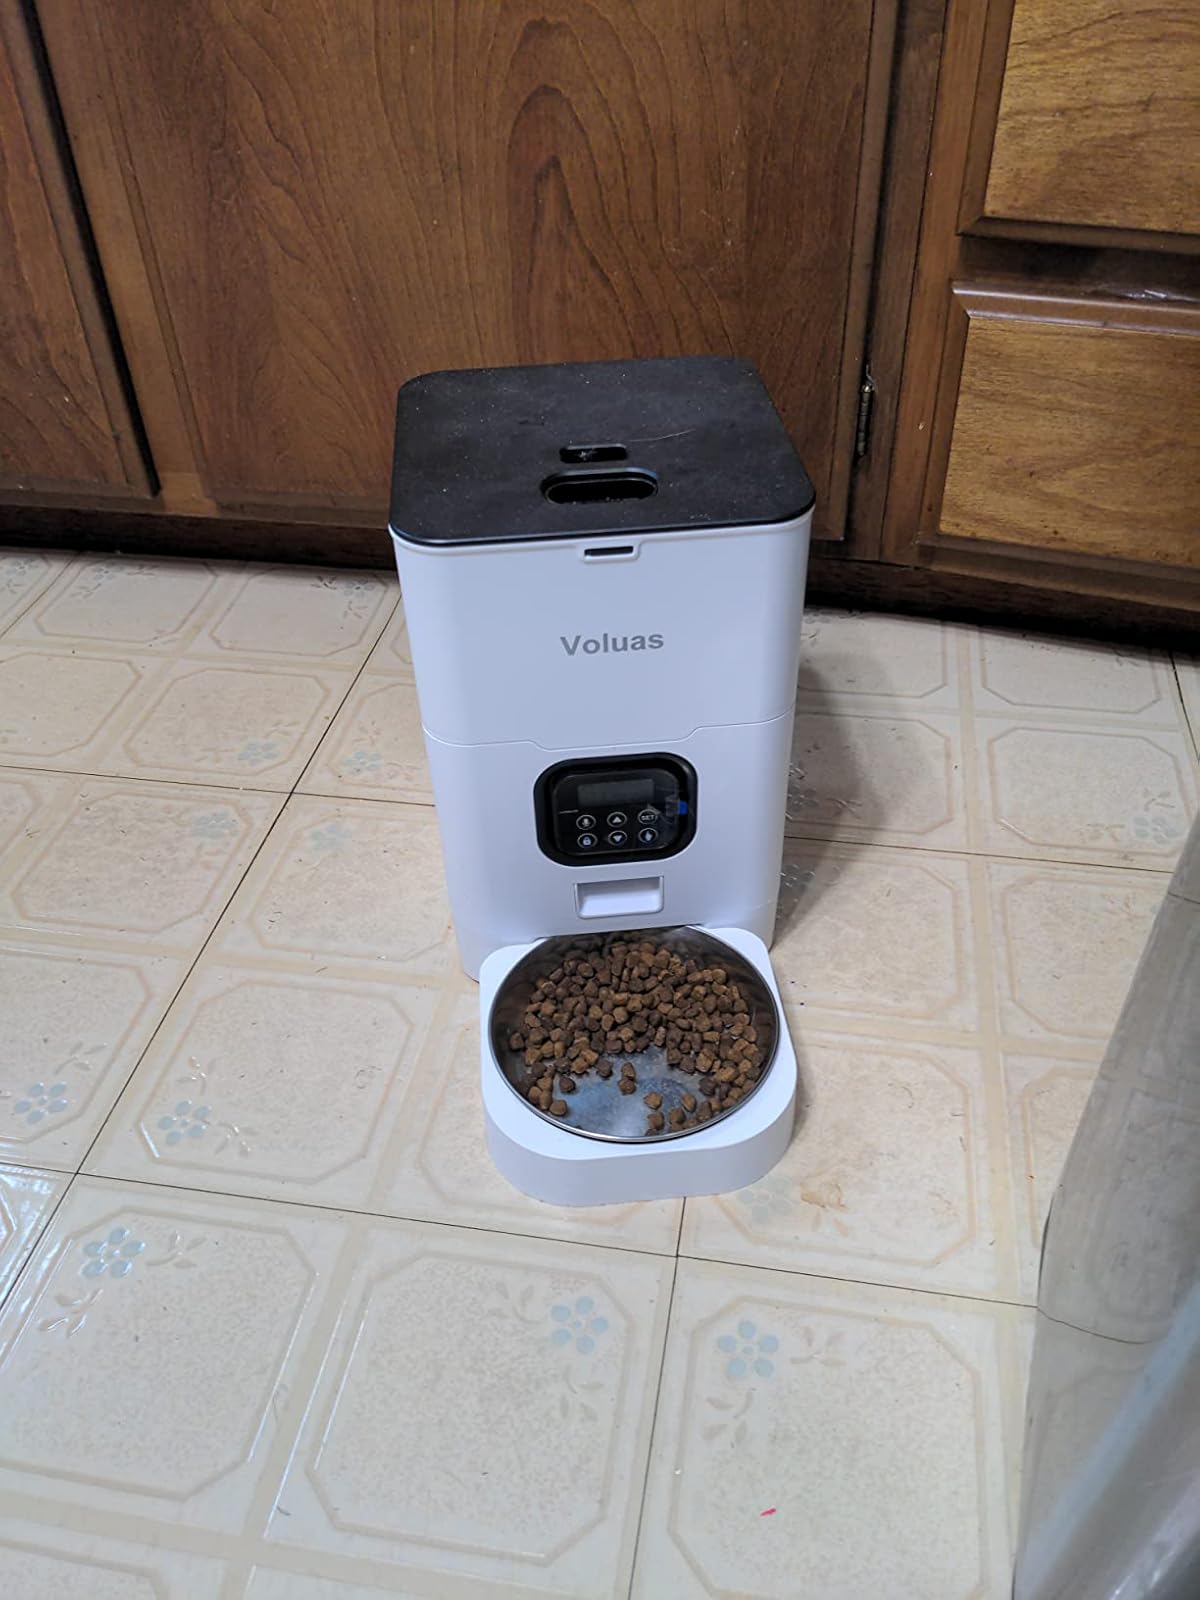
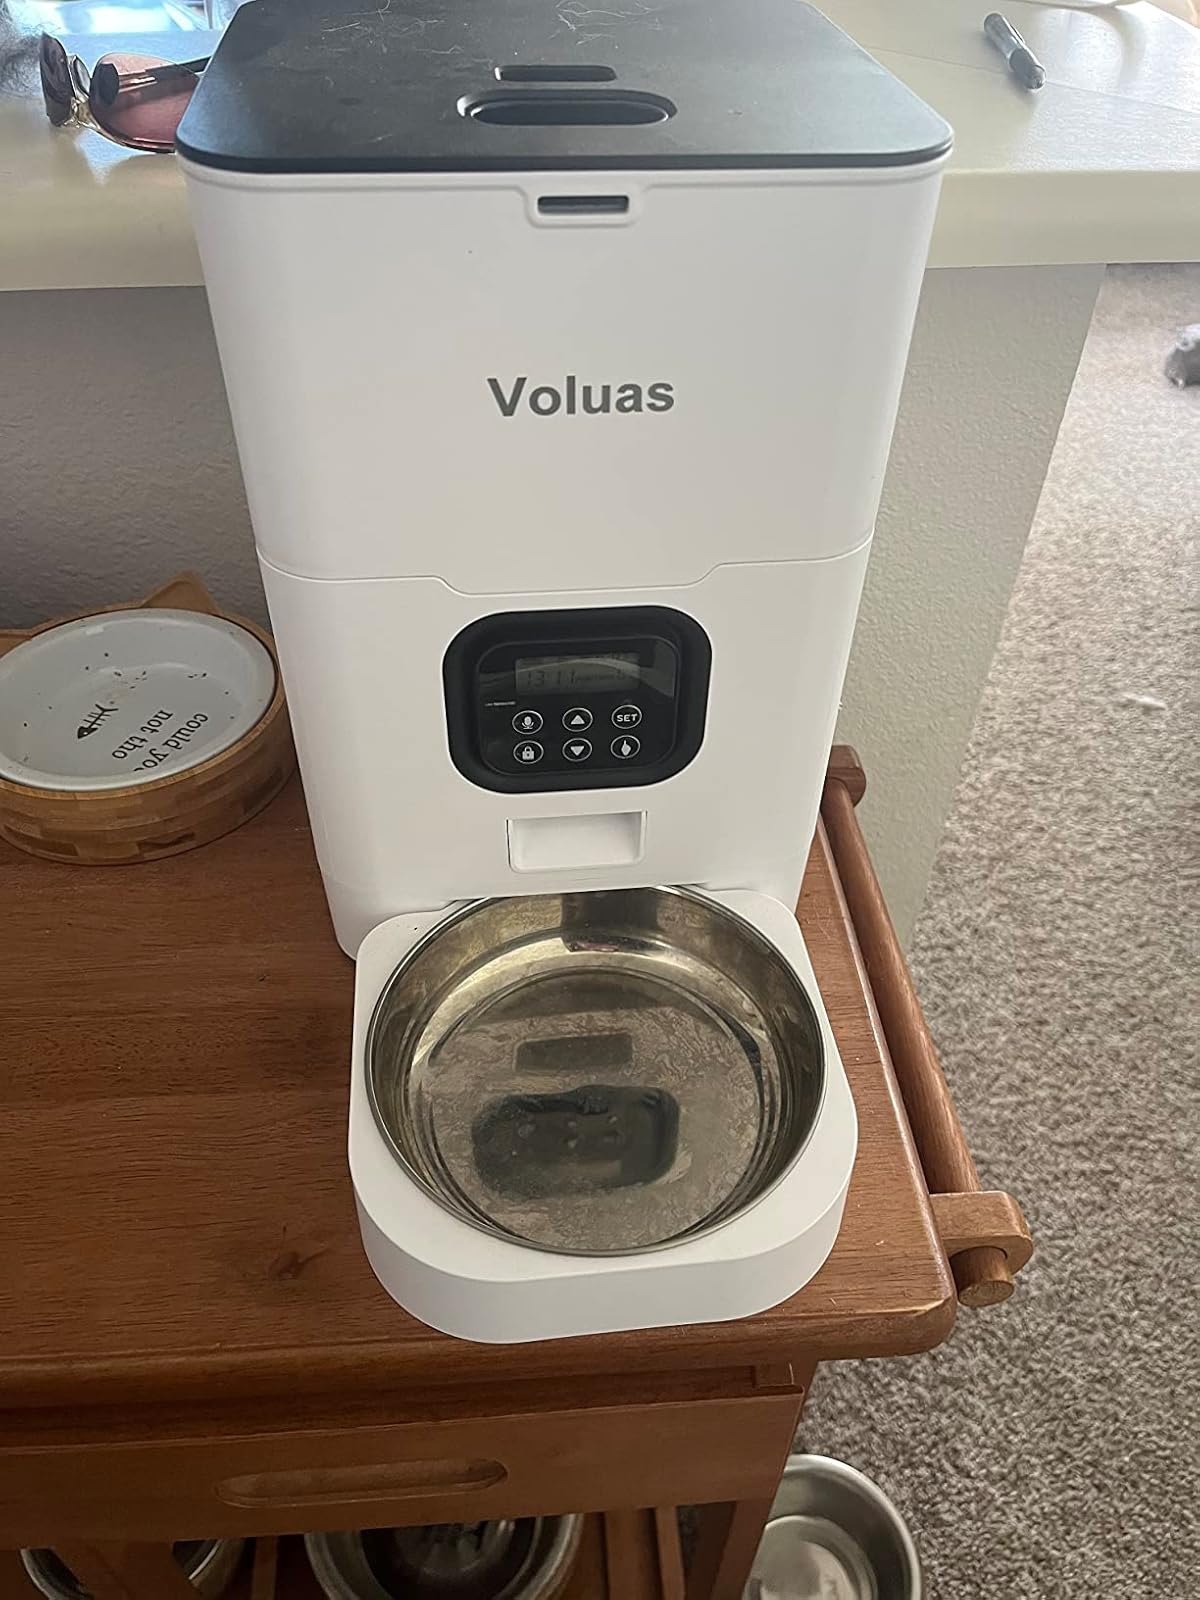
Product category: items_feeder
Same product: yes